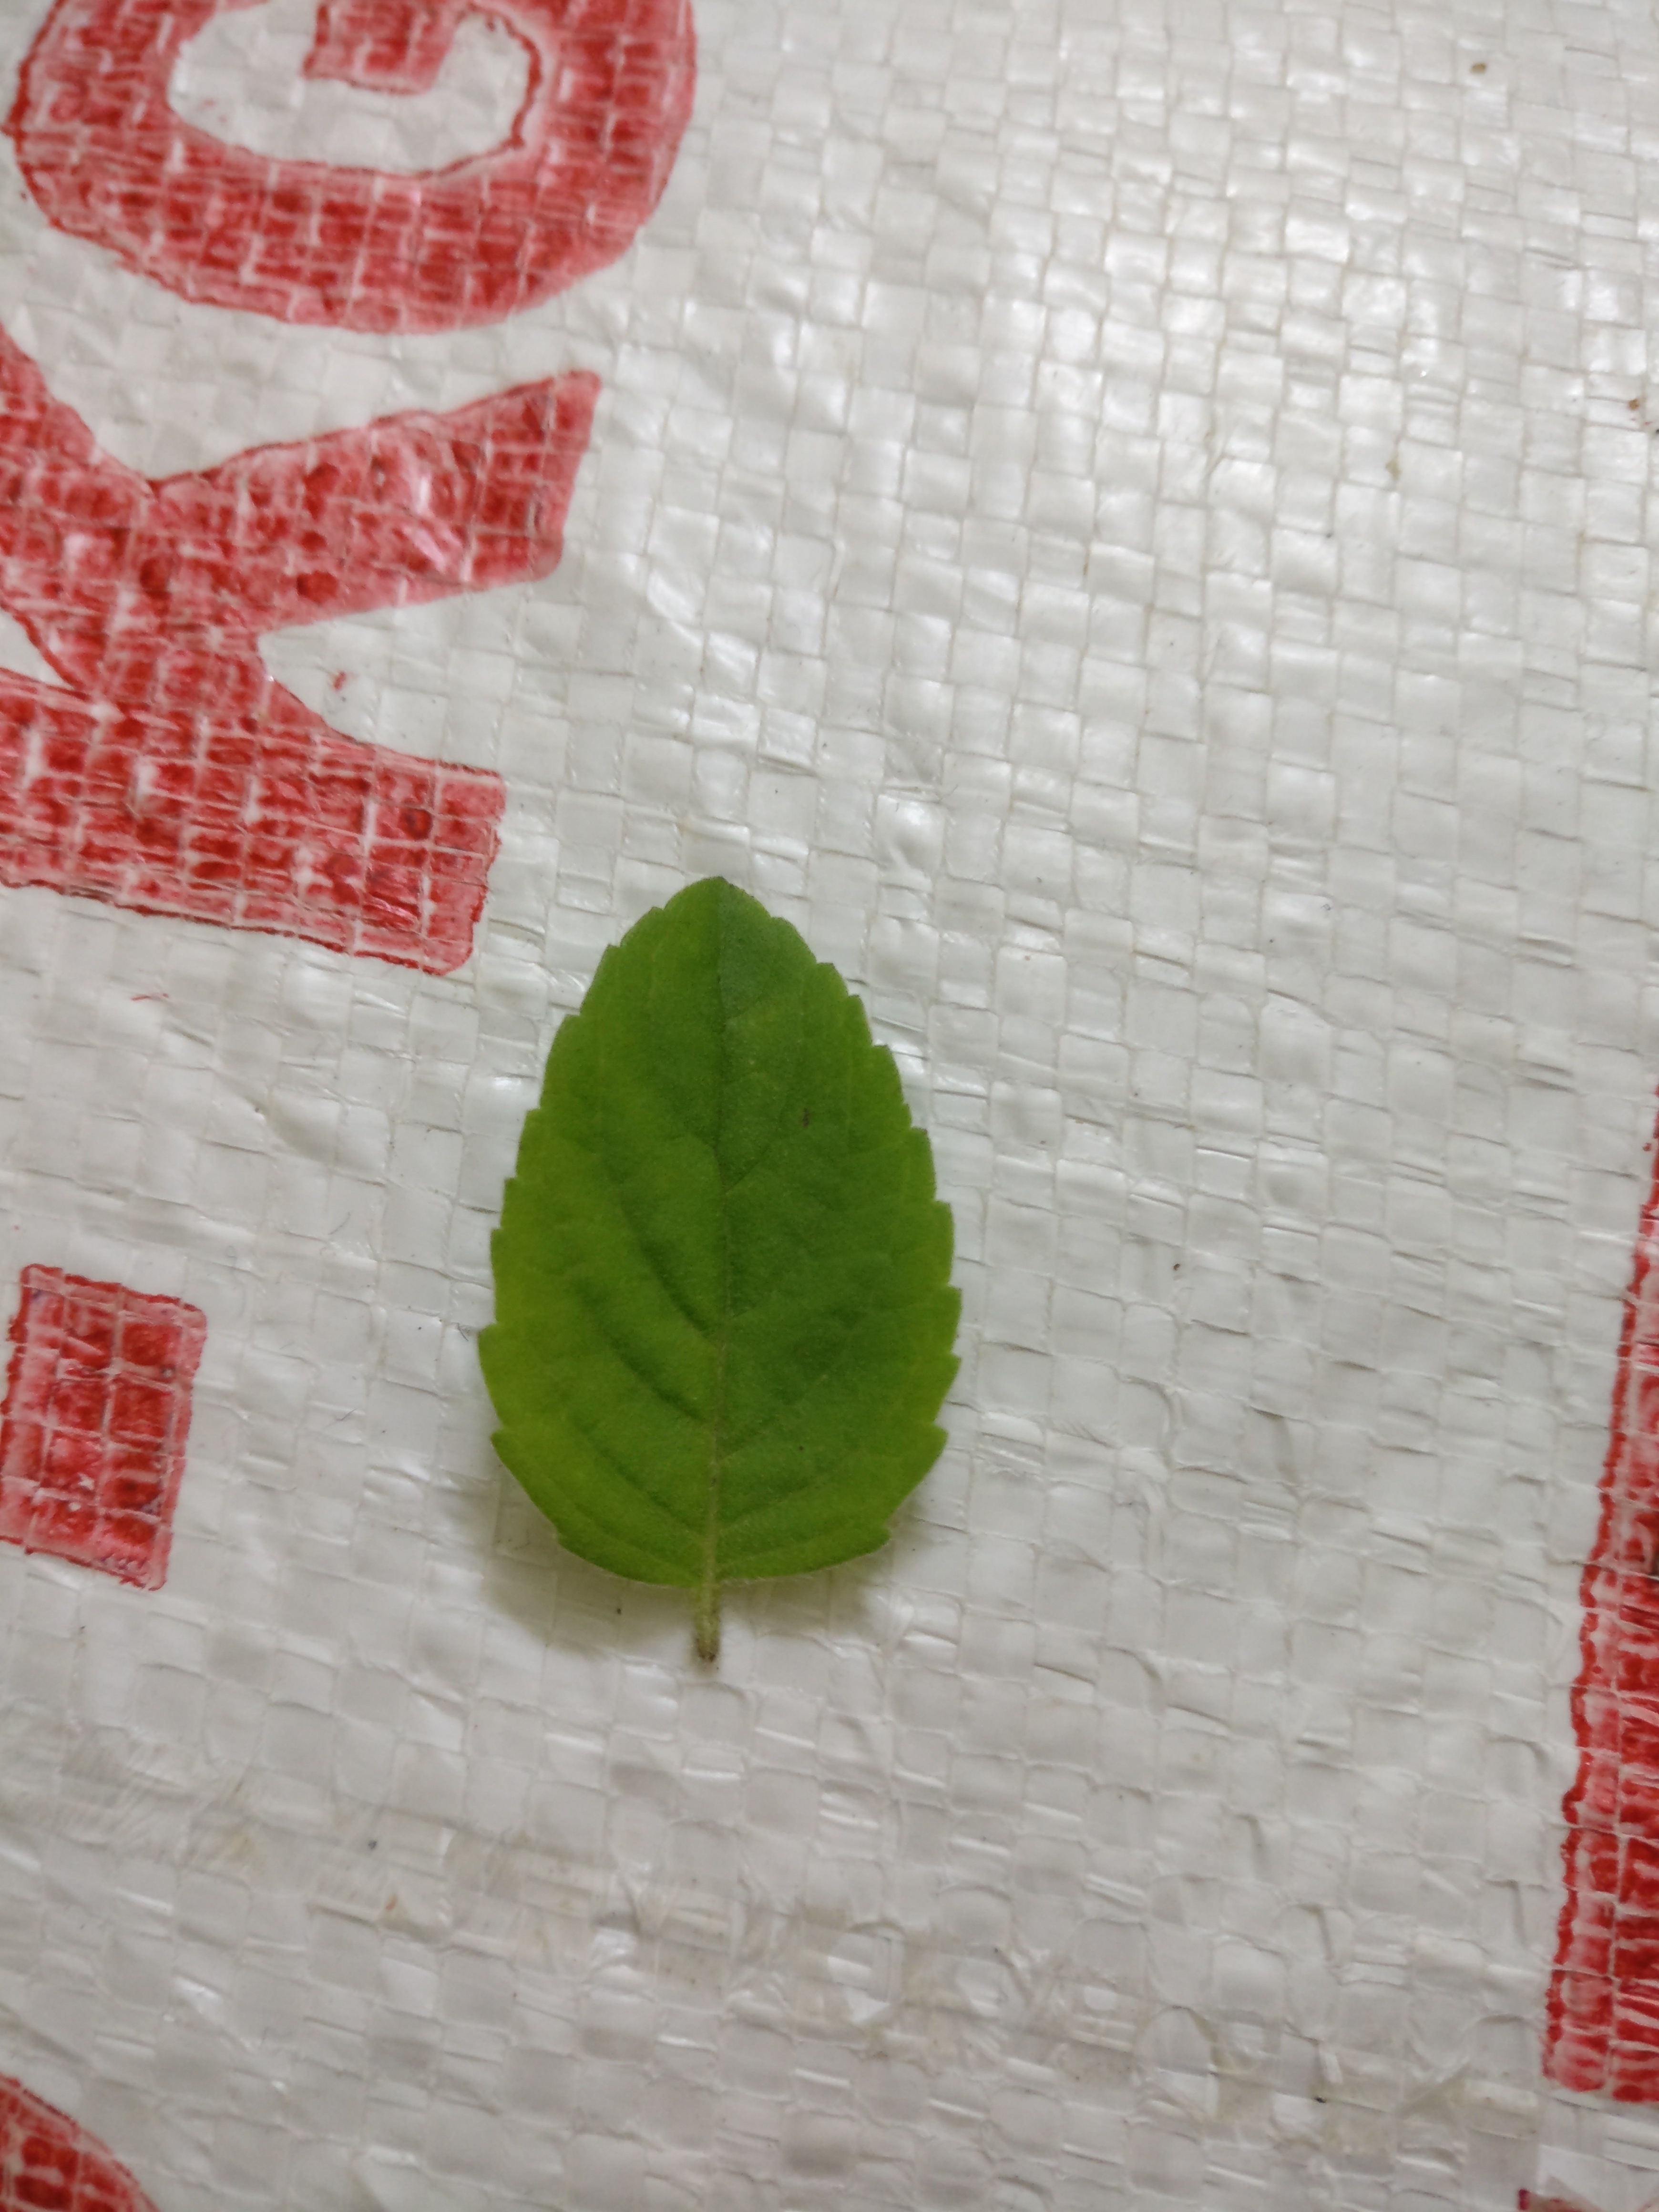
Plant: Tulsi